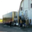
Label: truck